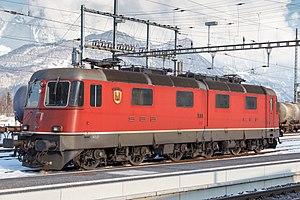
Les Re 6/6 sont une série de locomotives électriques des chemins de fer fédéraux suisses.